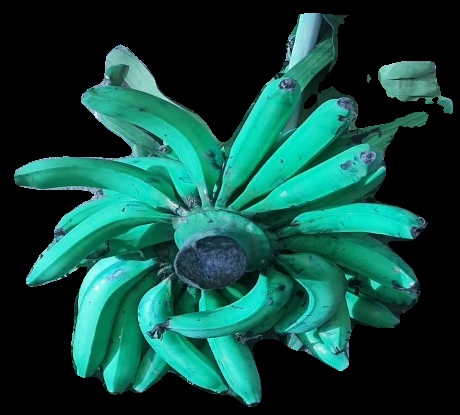
Variety: pachbale
Grade: grade3